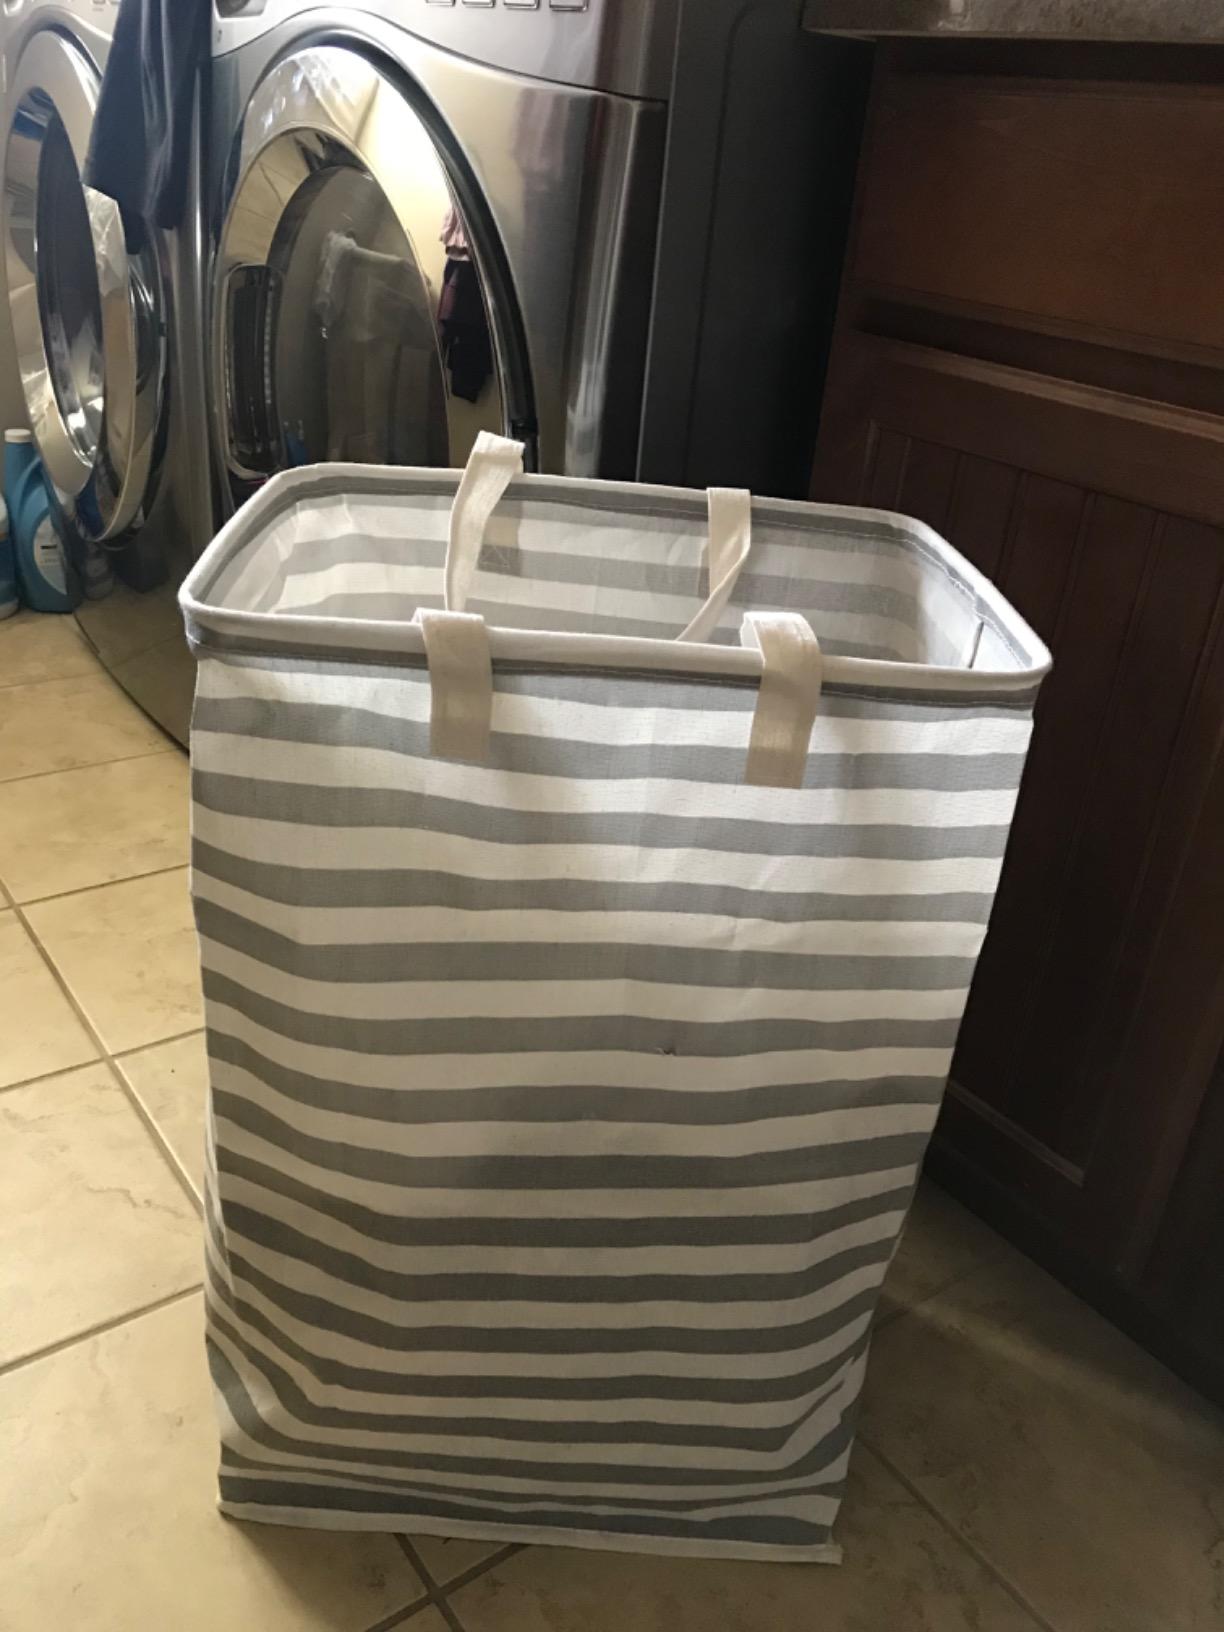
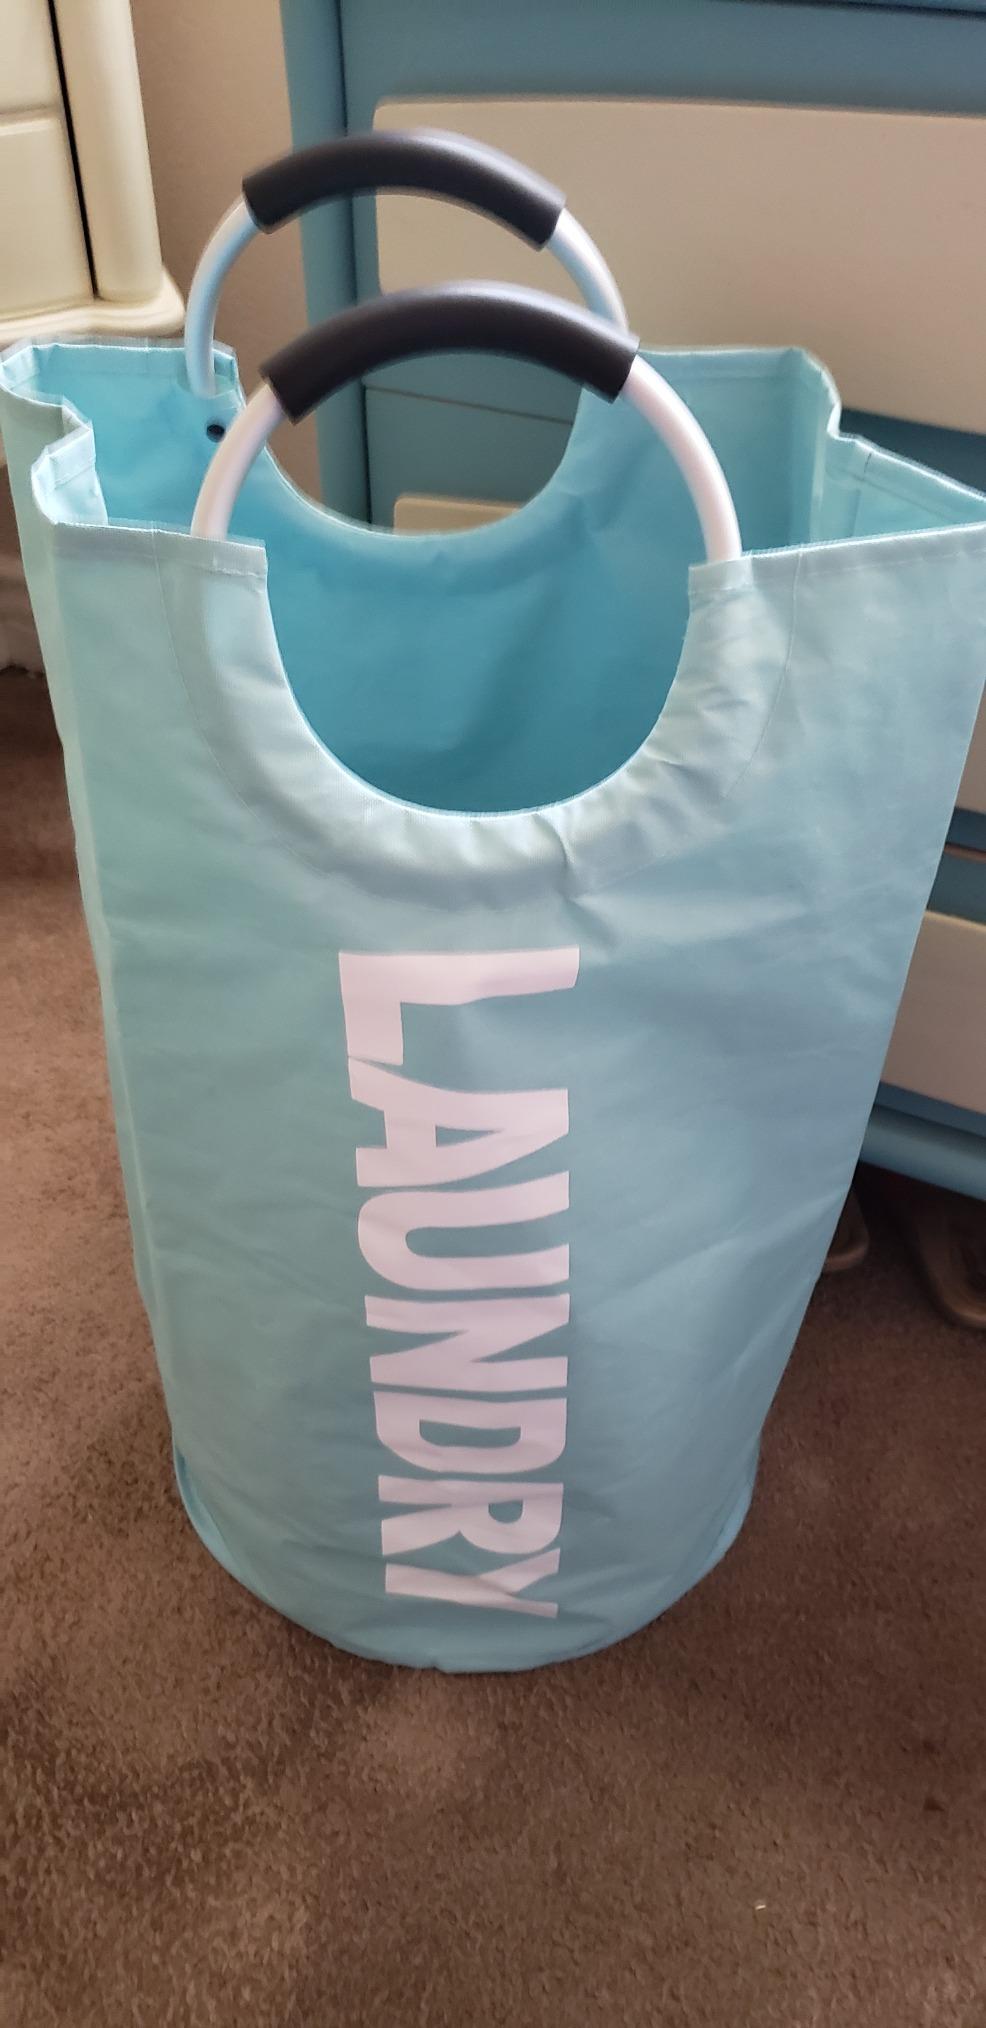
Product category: items_hamper
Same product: no